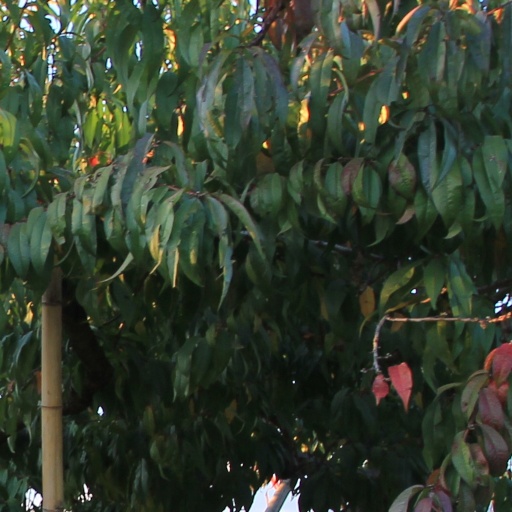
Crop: grape